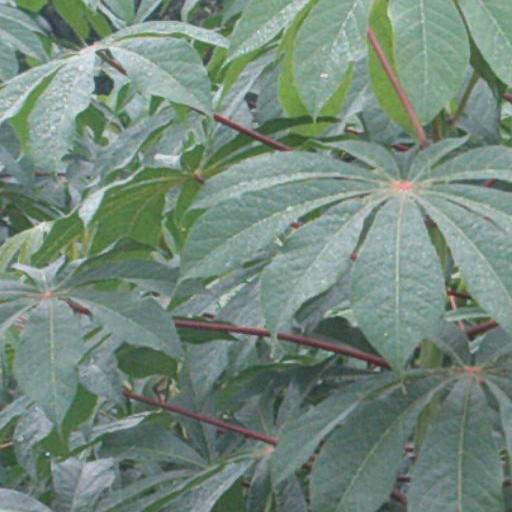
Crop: cassava